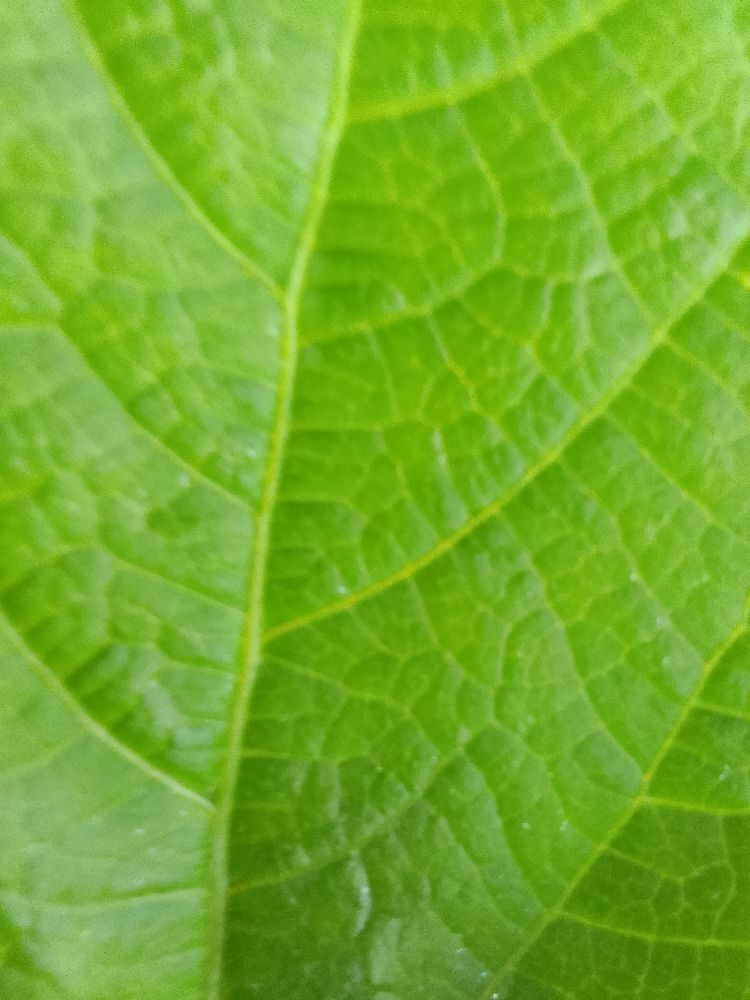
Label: healthy